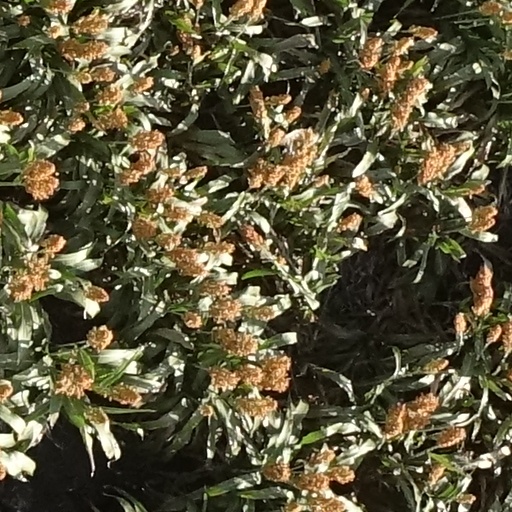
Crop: sorghum